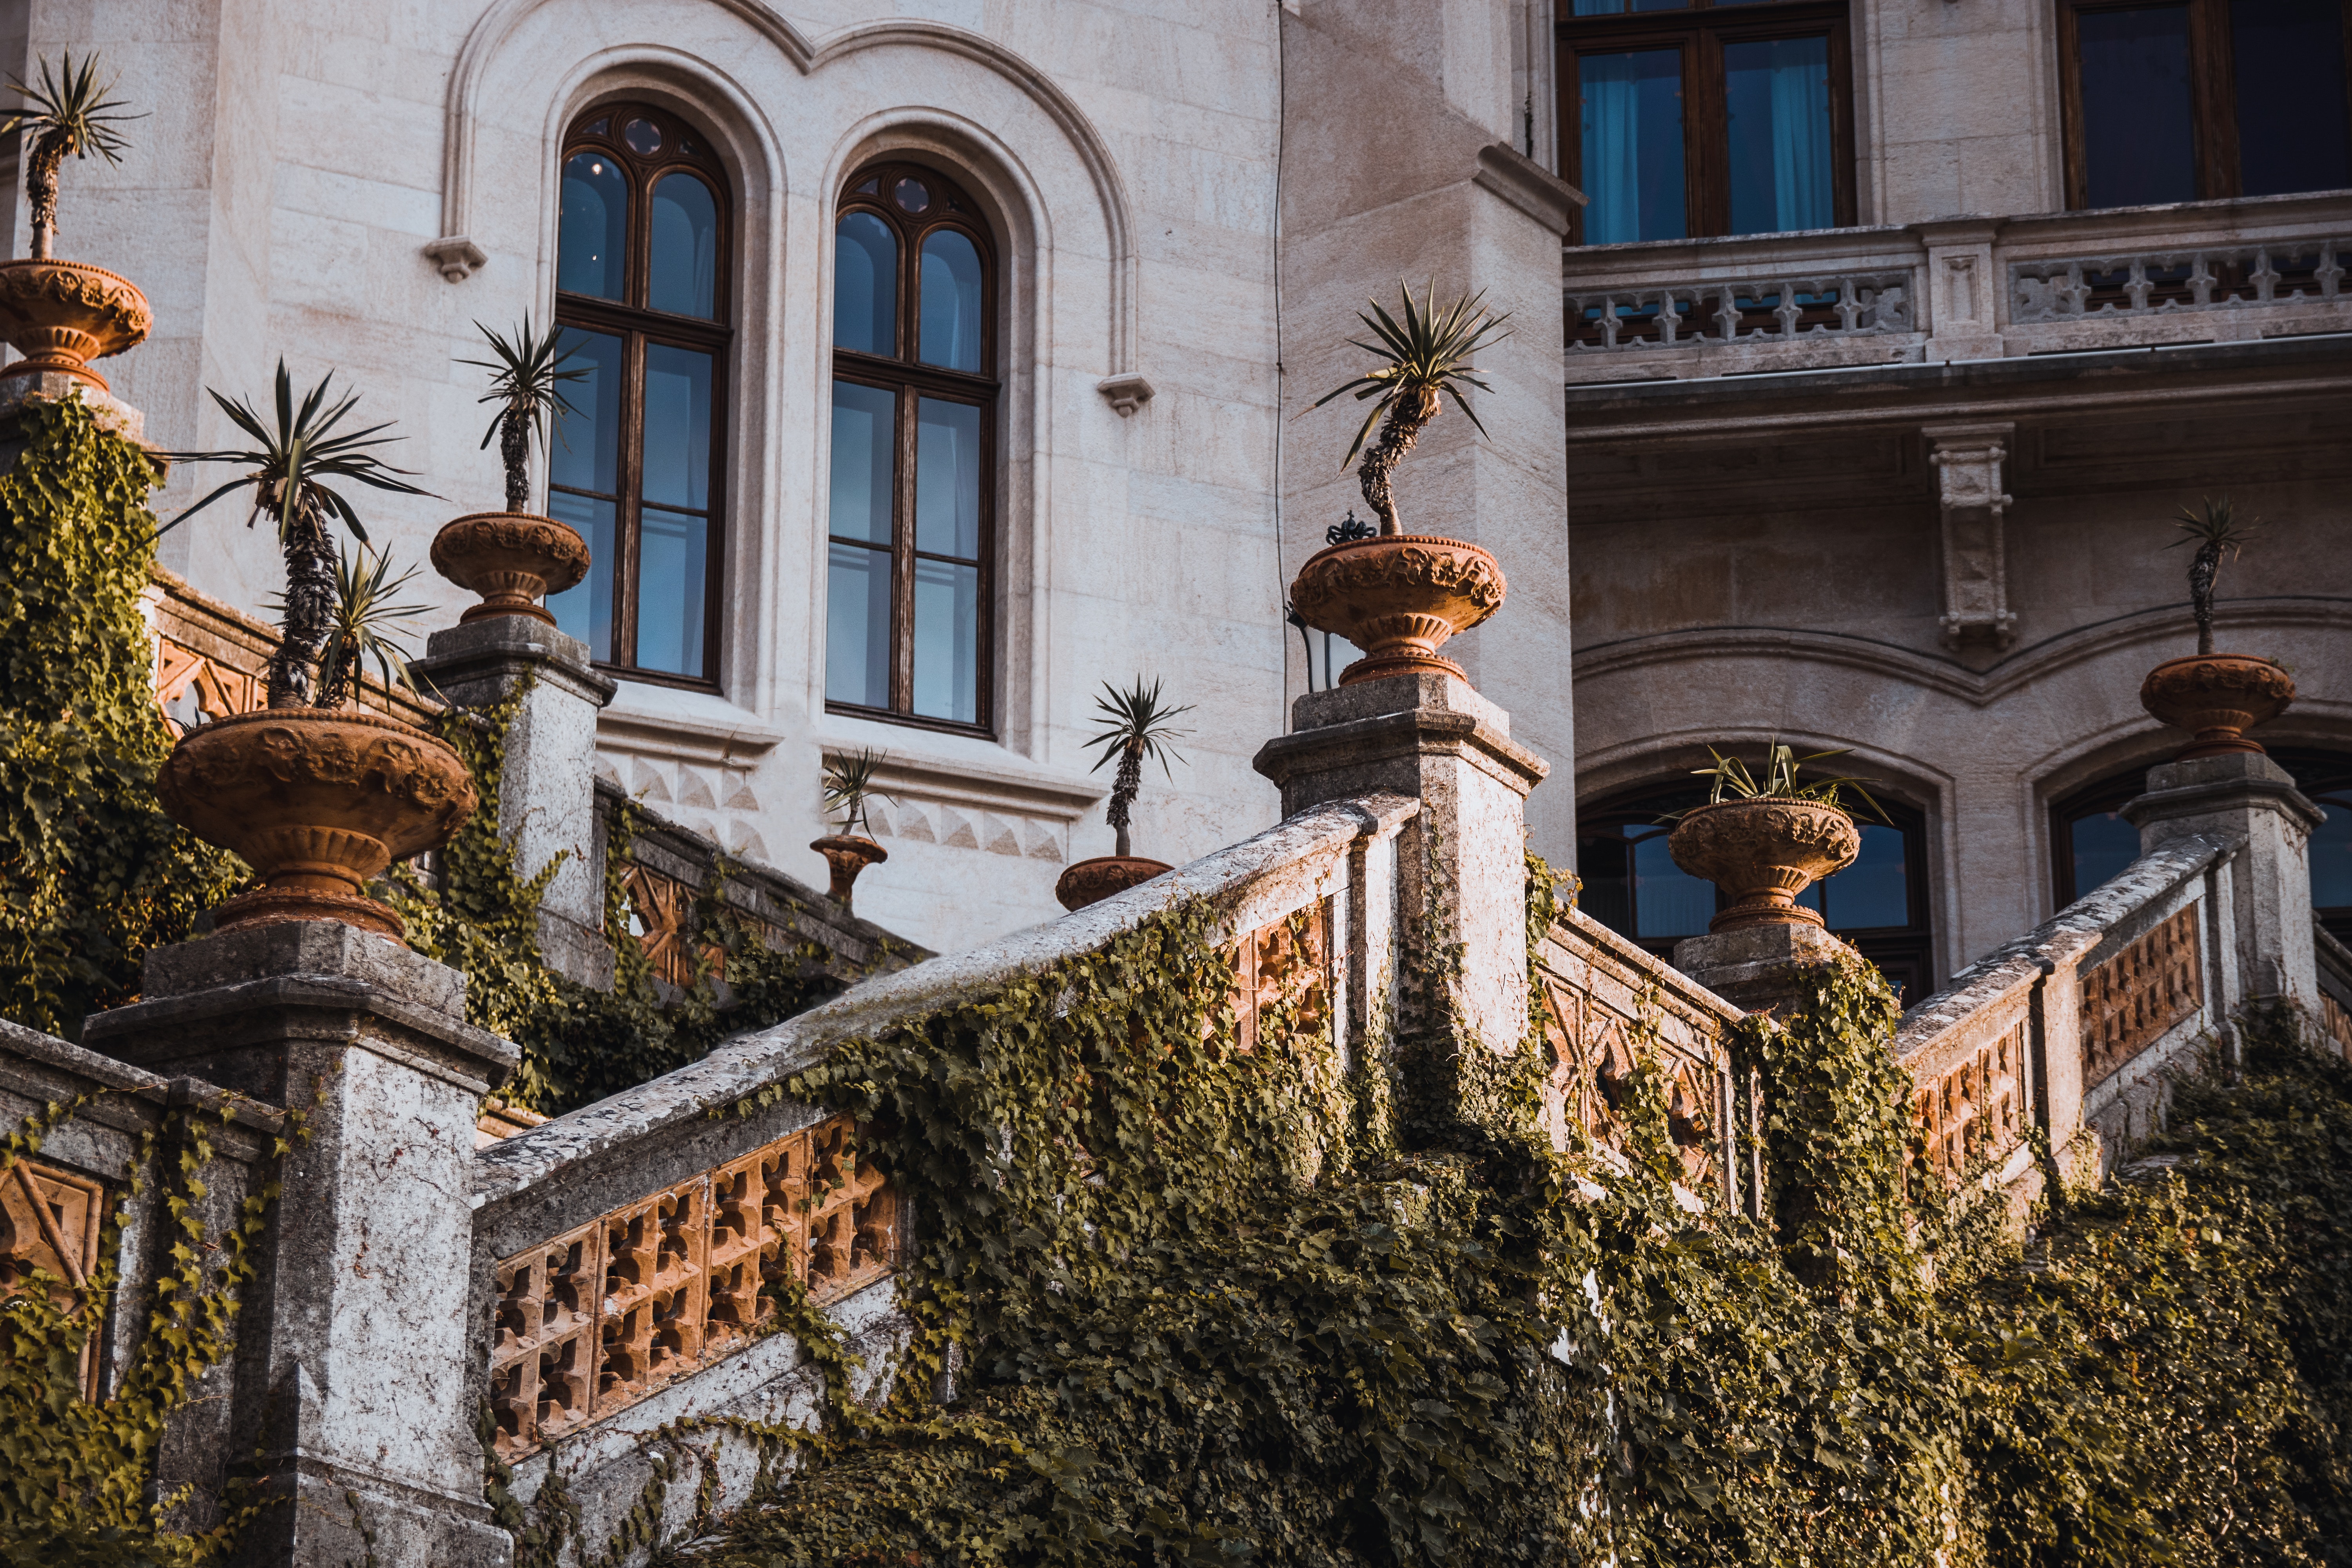
landmark, building, wall, architecture, sky, facade, window, tree, tourist attraction, column, city, history, house, balcony, ancient history, estate